Enrique Jurado Barrio

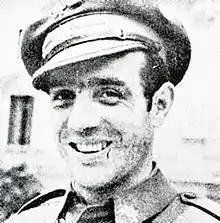

Enrique Jurado Barrio (15 September 1882 - 30 March 1965) was a Spanish military colonel who fought in the Spanish Civil War for the Second Spanish Republic. Born in a family with a strong military background, Jurado participated in the war in Morocco, and on war merits he was promoted despite his opposition to this type of promotion.